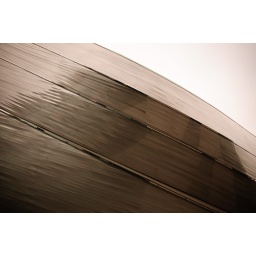
Wrapped building near Bond street - London, England